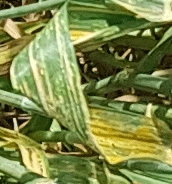
Label: Wheat___Yellow_Rust